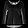
Label: T - shirt / top